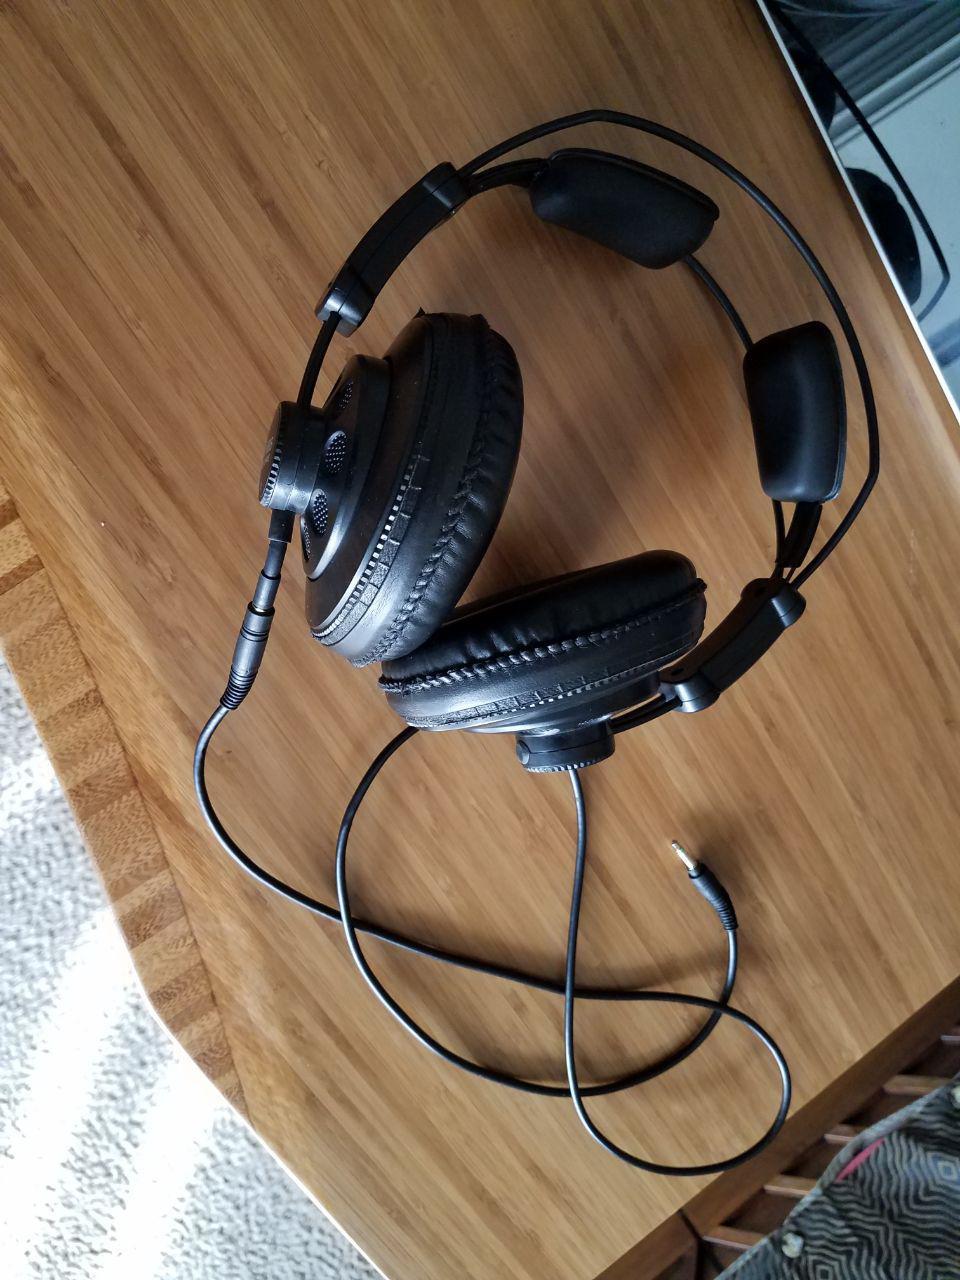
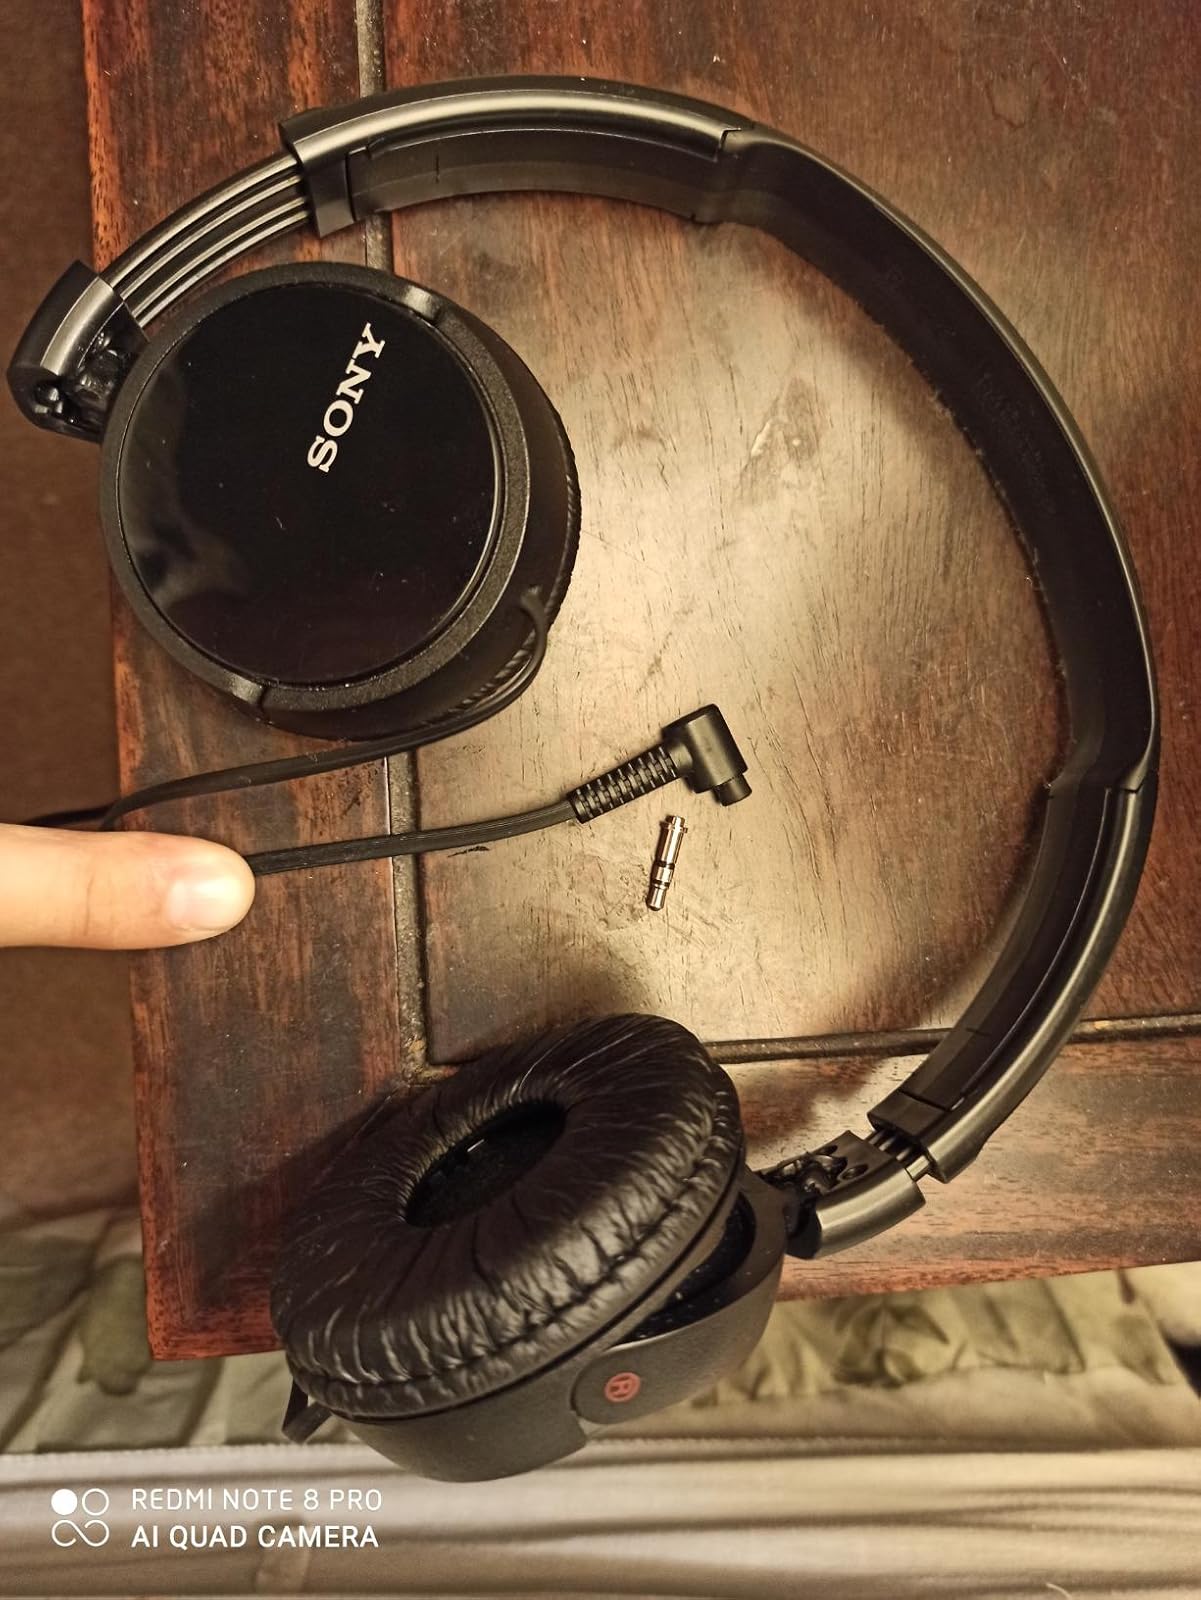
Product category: headphones
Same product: no